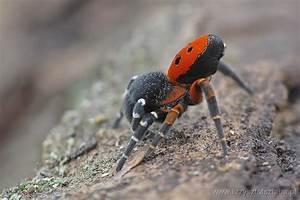
spider